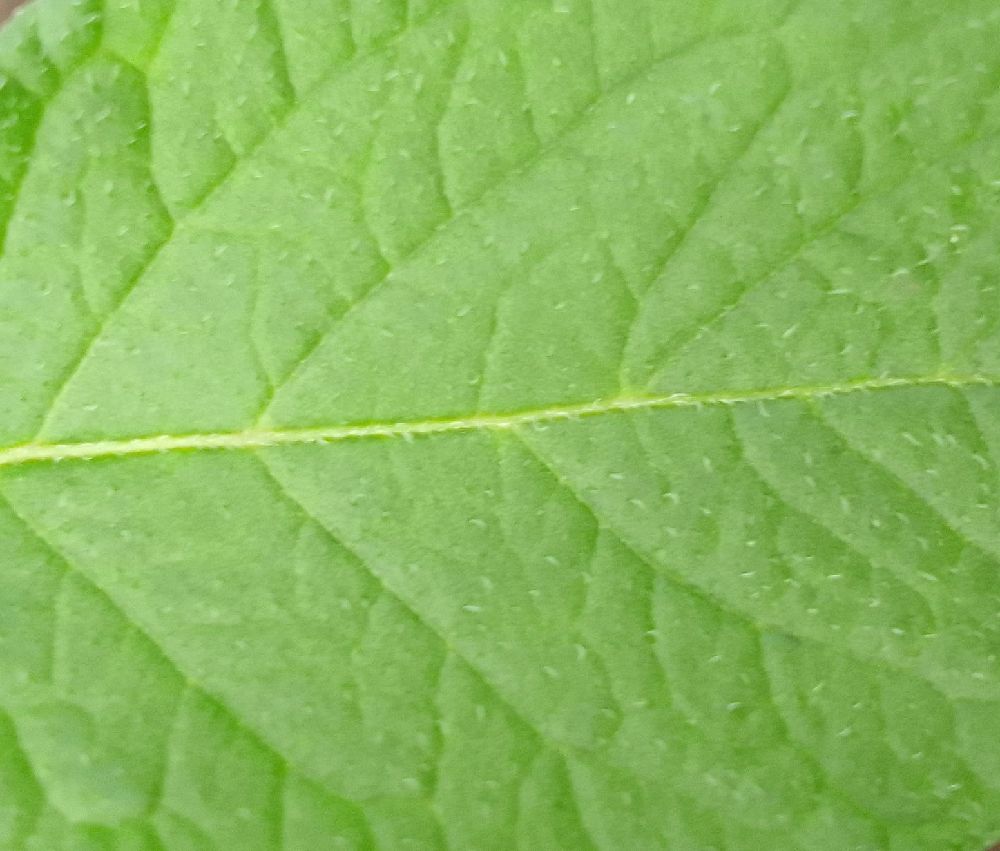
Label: Healthy